Longfellow House–Washington's Headquarters National Historic Site

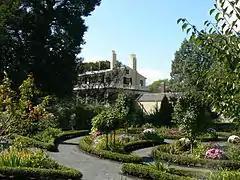
Back end of the Longfellow House–Washington's Headquarters National Historic Site, as seen from the garden

Longfellow often wrote in his first-floor study, formerly Washington's office, surrounded by portraits of his friends, including charcoal portraits by Eastman Johnson of Charles Sumner, Ralph Waldo Emerson, Nathaniel Hawthorne, and Cornelius Conway Felton. He would write at the center table, at the desk, or in the armchair by the fire. His second wife Fanny died in the home in July 1861 after her dress accidentally caught fire. He attempted to quell the flames, managing to keep her face from burning, but he was burned on his own face and was scarred badly enough that he began growing a beard to hide it.